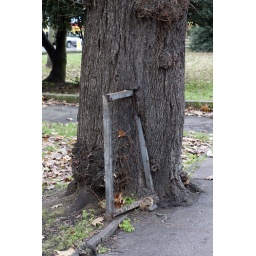
fence in tree